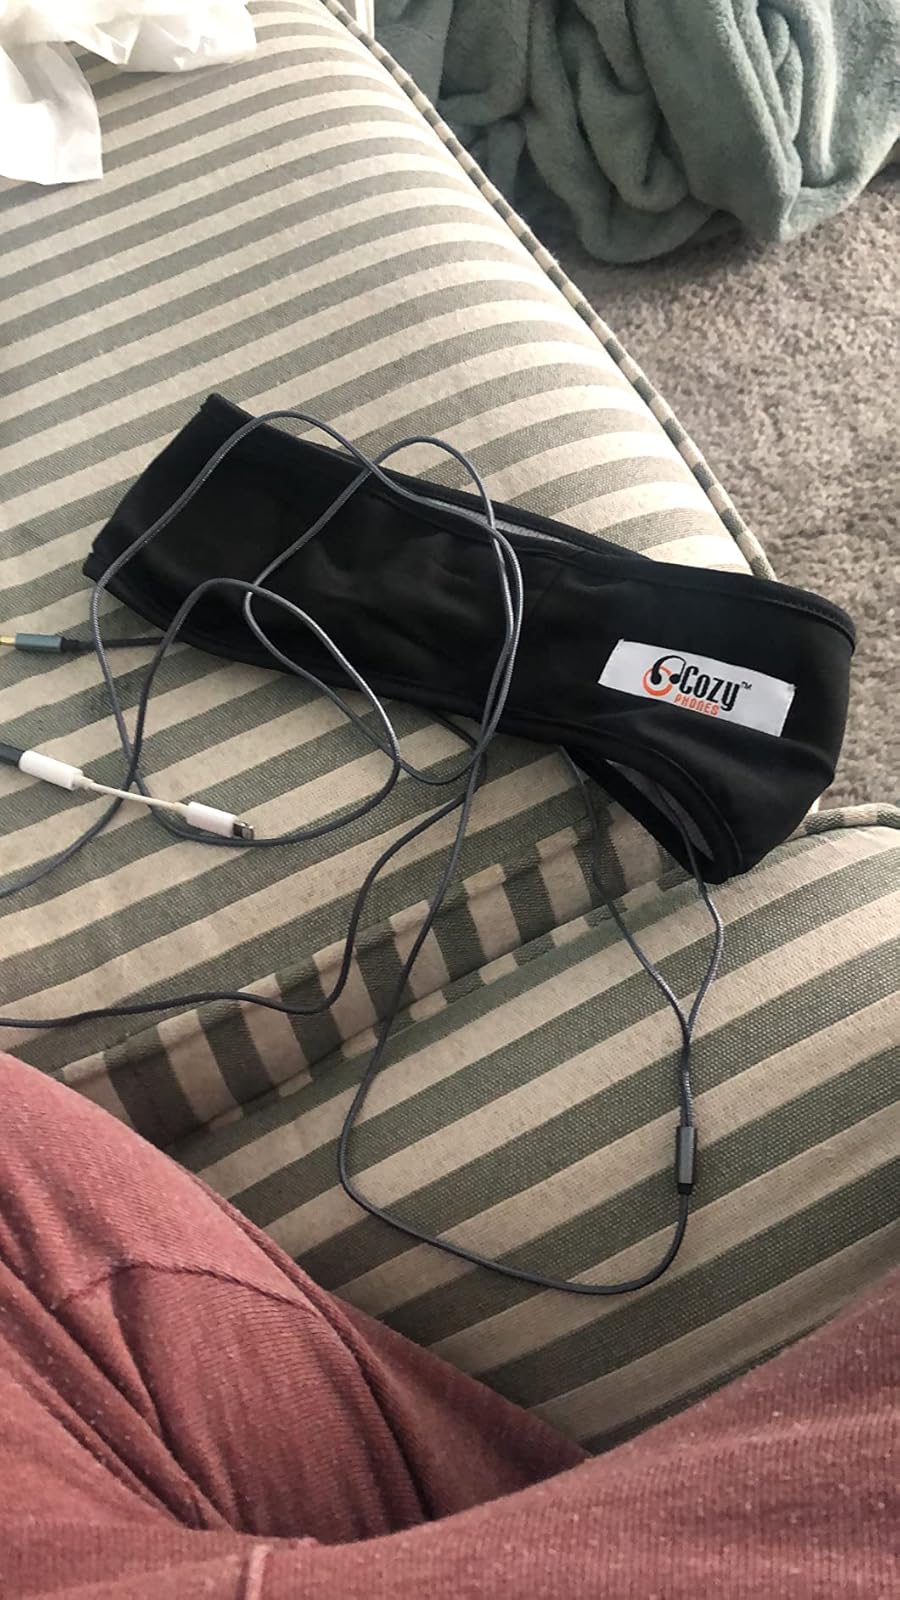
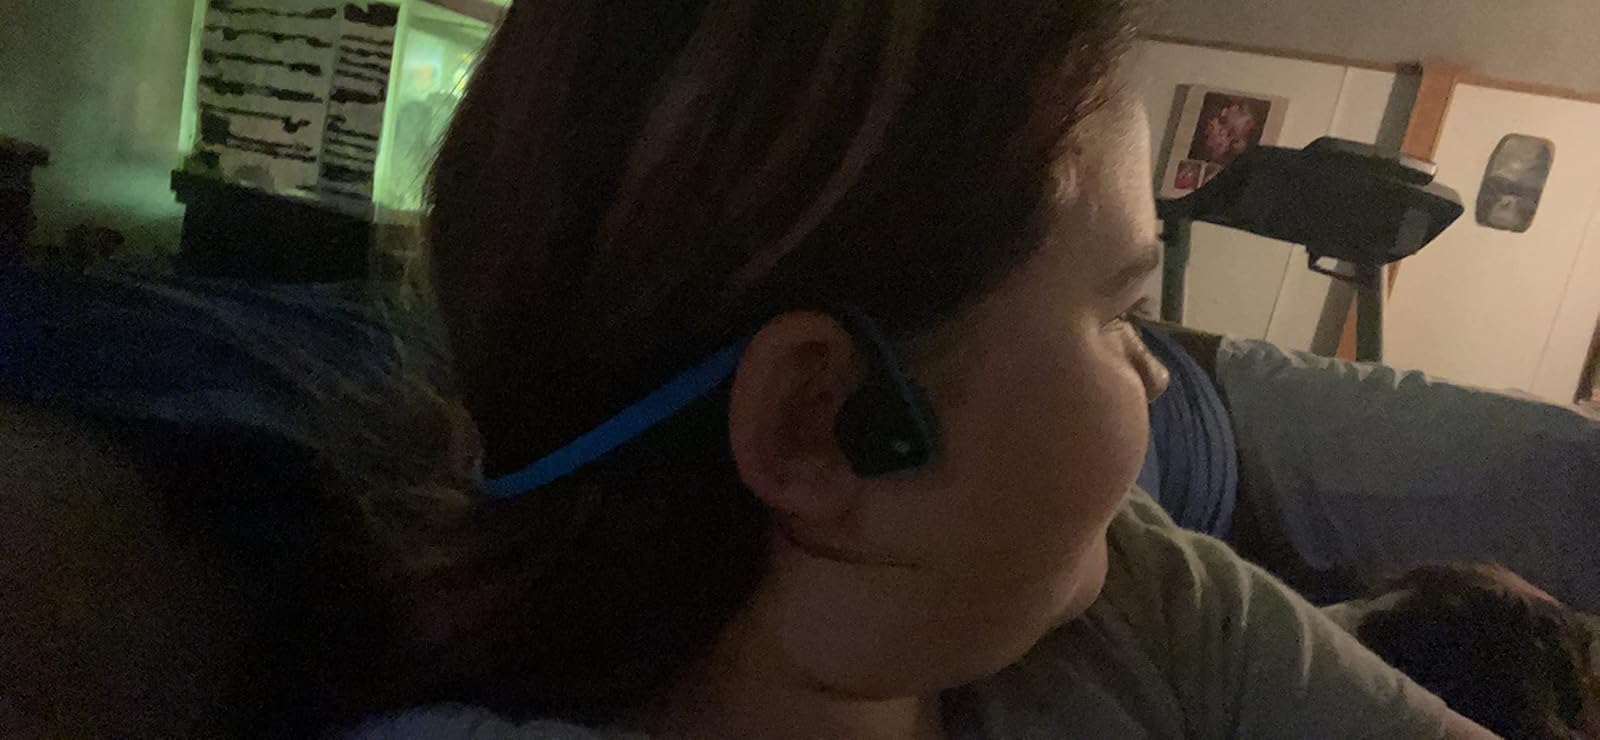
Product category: headphones
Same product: no